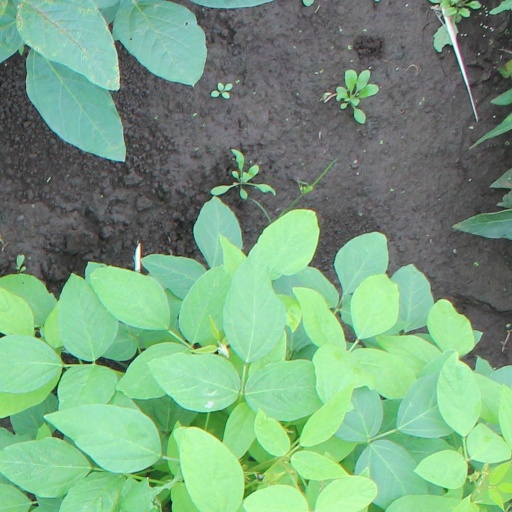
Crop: soybean